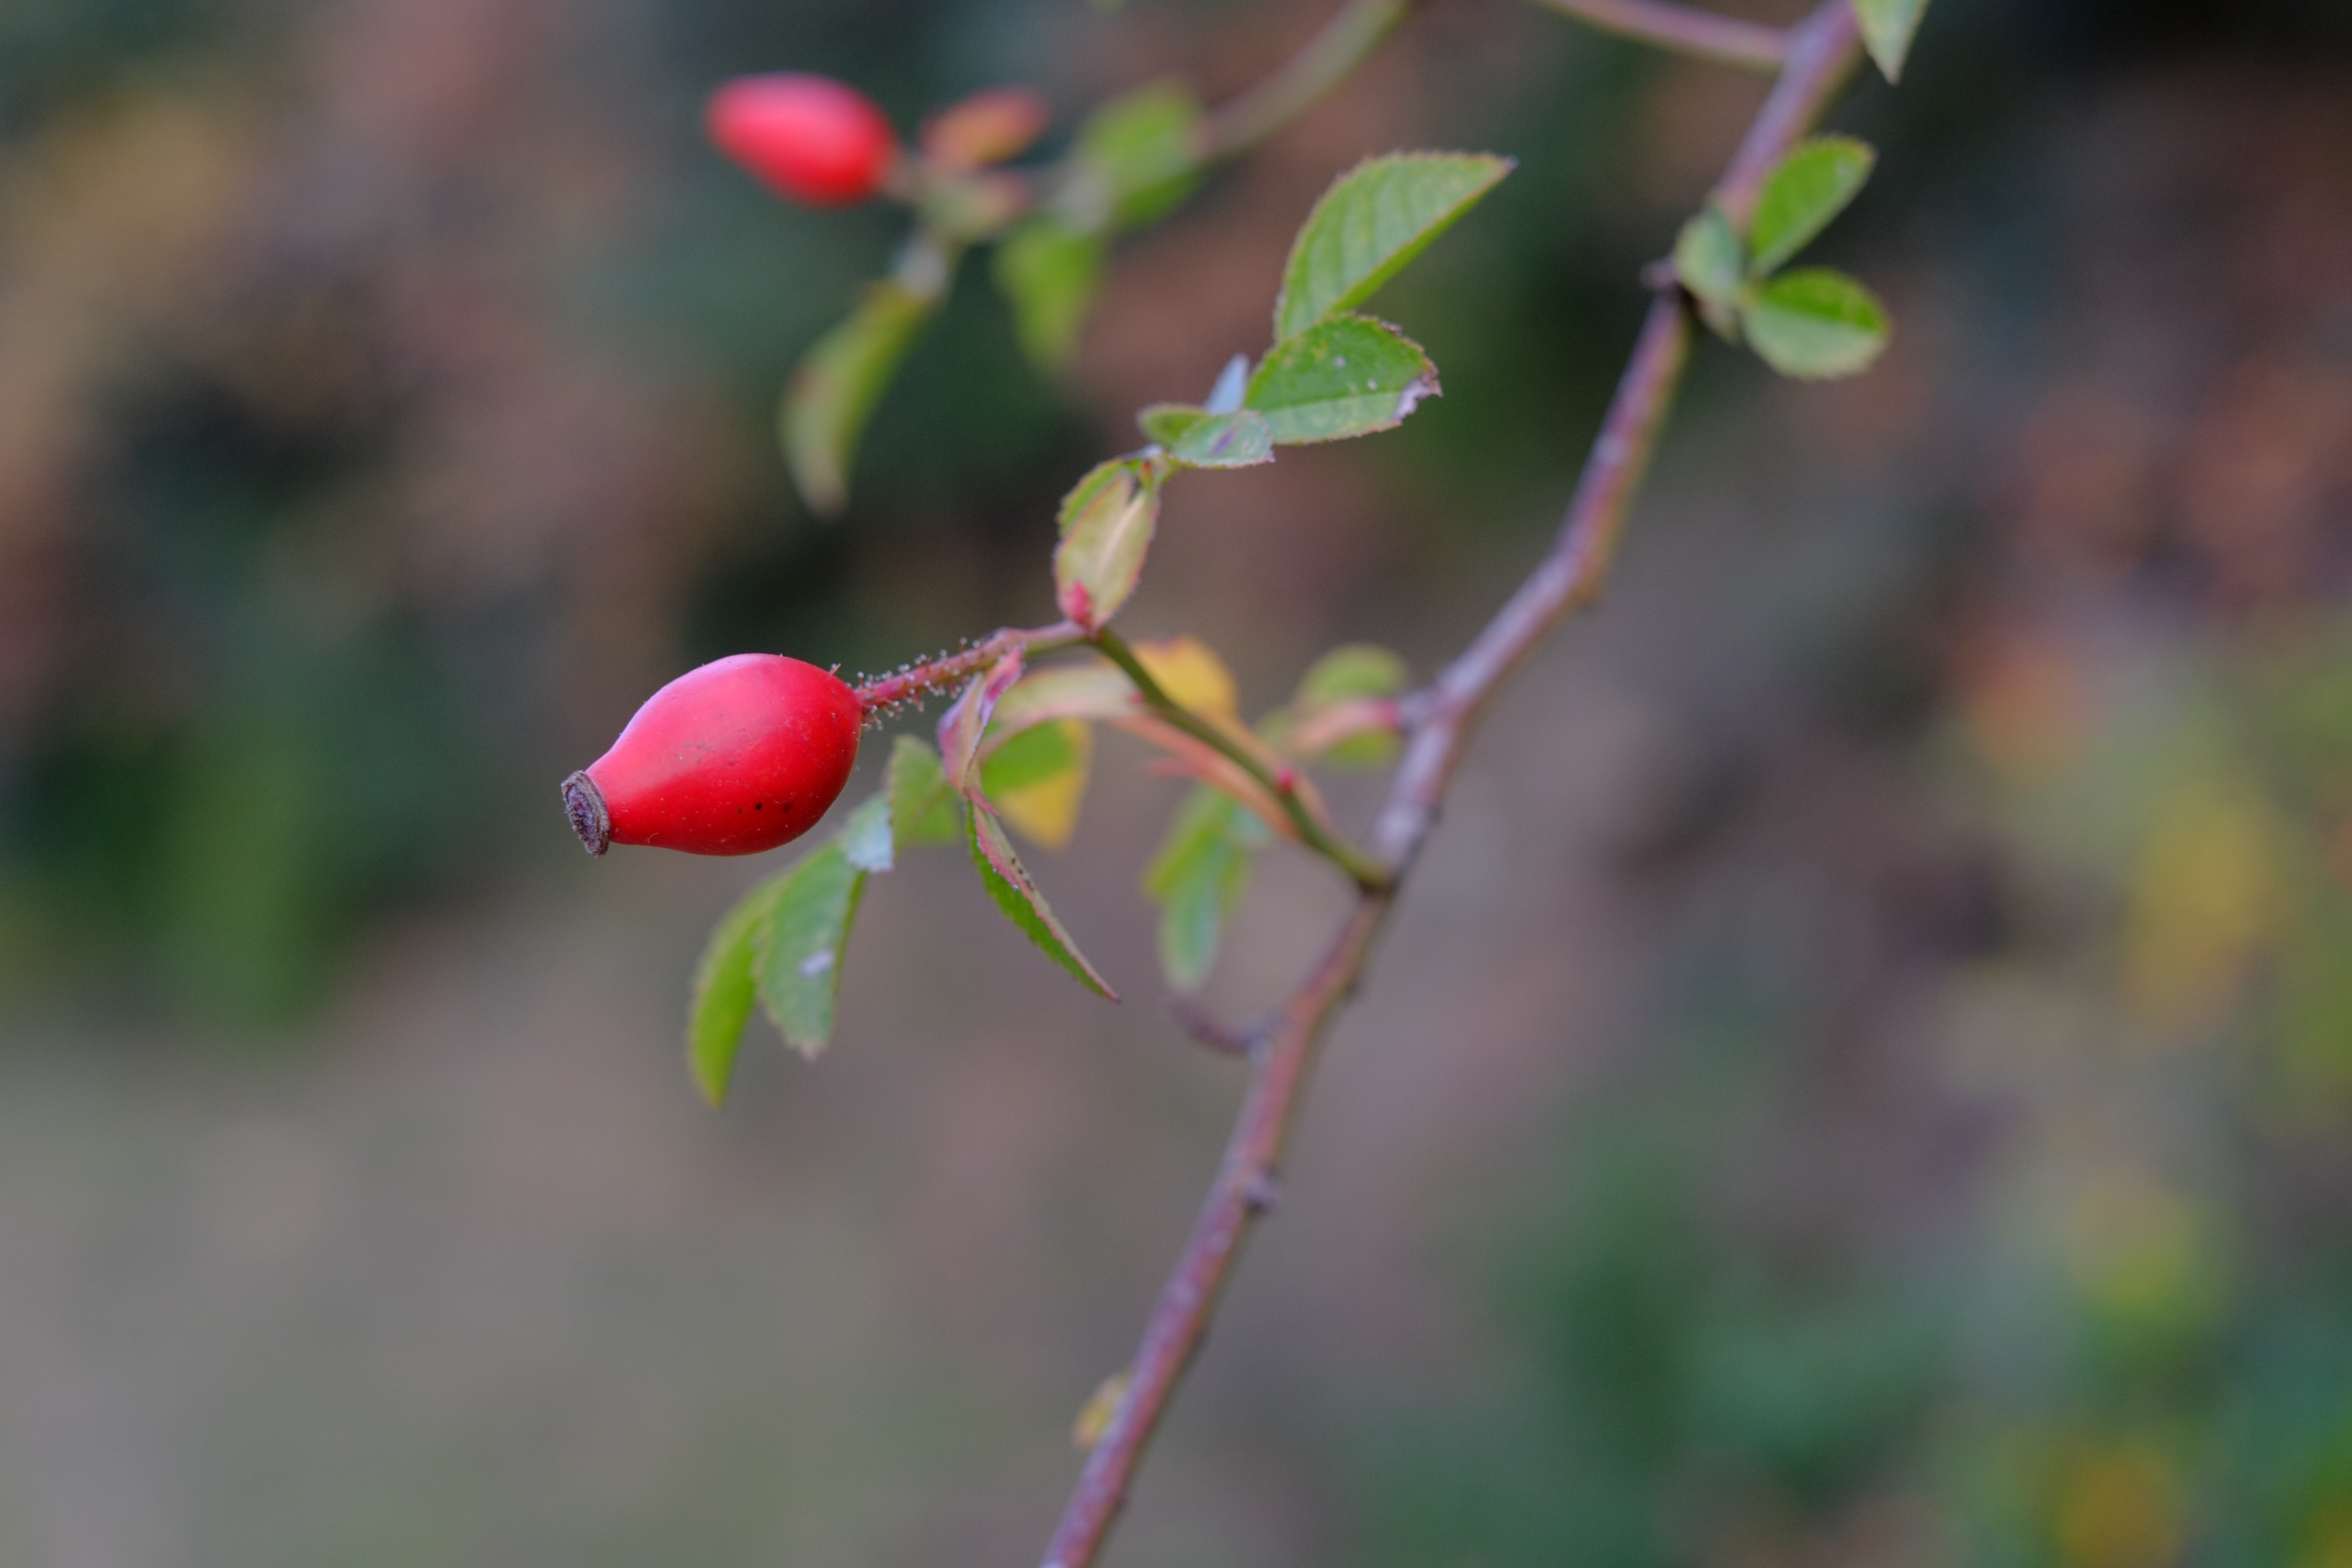
tree, nature, branch, blossom, plant, fruit, berry, leaf, flower, summer, wild, food, green, red, produce, natural, botany, flora, wildflower, close up, vitamin, shrub, bud, rose hip, macro photography, flowering plant, plant stem, land plant